Question: Please indicate a possible affordance area of the apple that can be used for eating
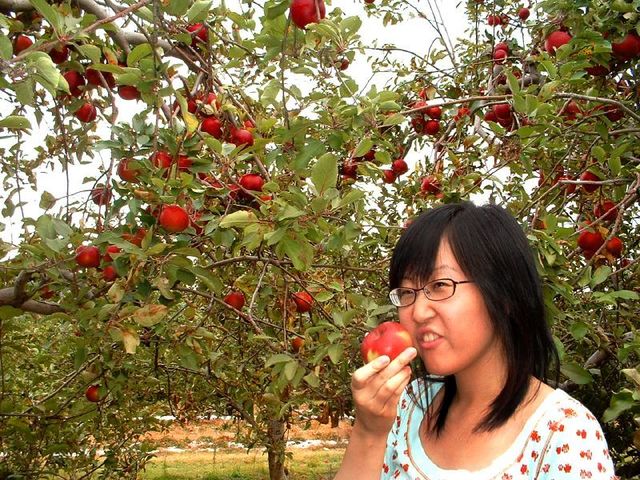
Answer: [357.5, 320, 410.5, 373]